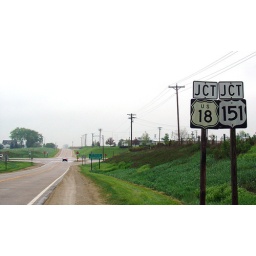
Junction signs for US Highways 18 and 151, near Blue Mounds, Wisconsin. Notice the old-style shield sign for US-18